Arthur L. Parker

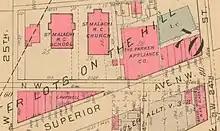
Art Parker's first production facility was located in Cleveland's Ohio City neighborhood along the Superior Viaduct.

Early struggles caused him to have to stop and start the business. In 1924 the business was closed and reopened at the address of 10320 Berea Rd in Cleveland. In 1927, having invented and patented a tubing fitting that would not leak under high pressure, Parker convinced young aviator Charles Lindbergh, who was preparing to attempt a non-stop New York-to-Paris flight, to use Parker products in the fuel system of his plane, the Spirit of St. Louis. Lindbergh's successful flight resulted in a major boost in Parker's business fortunes.